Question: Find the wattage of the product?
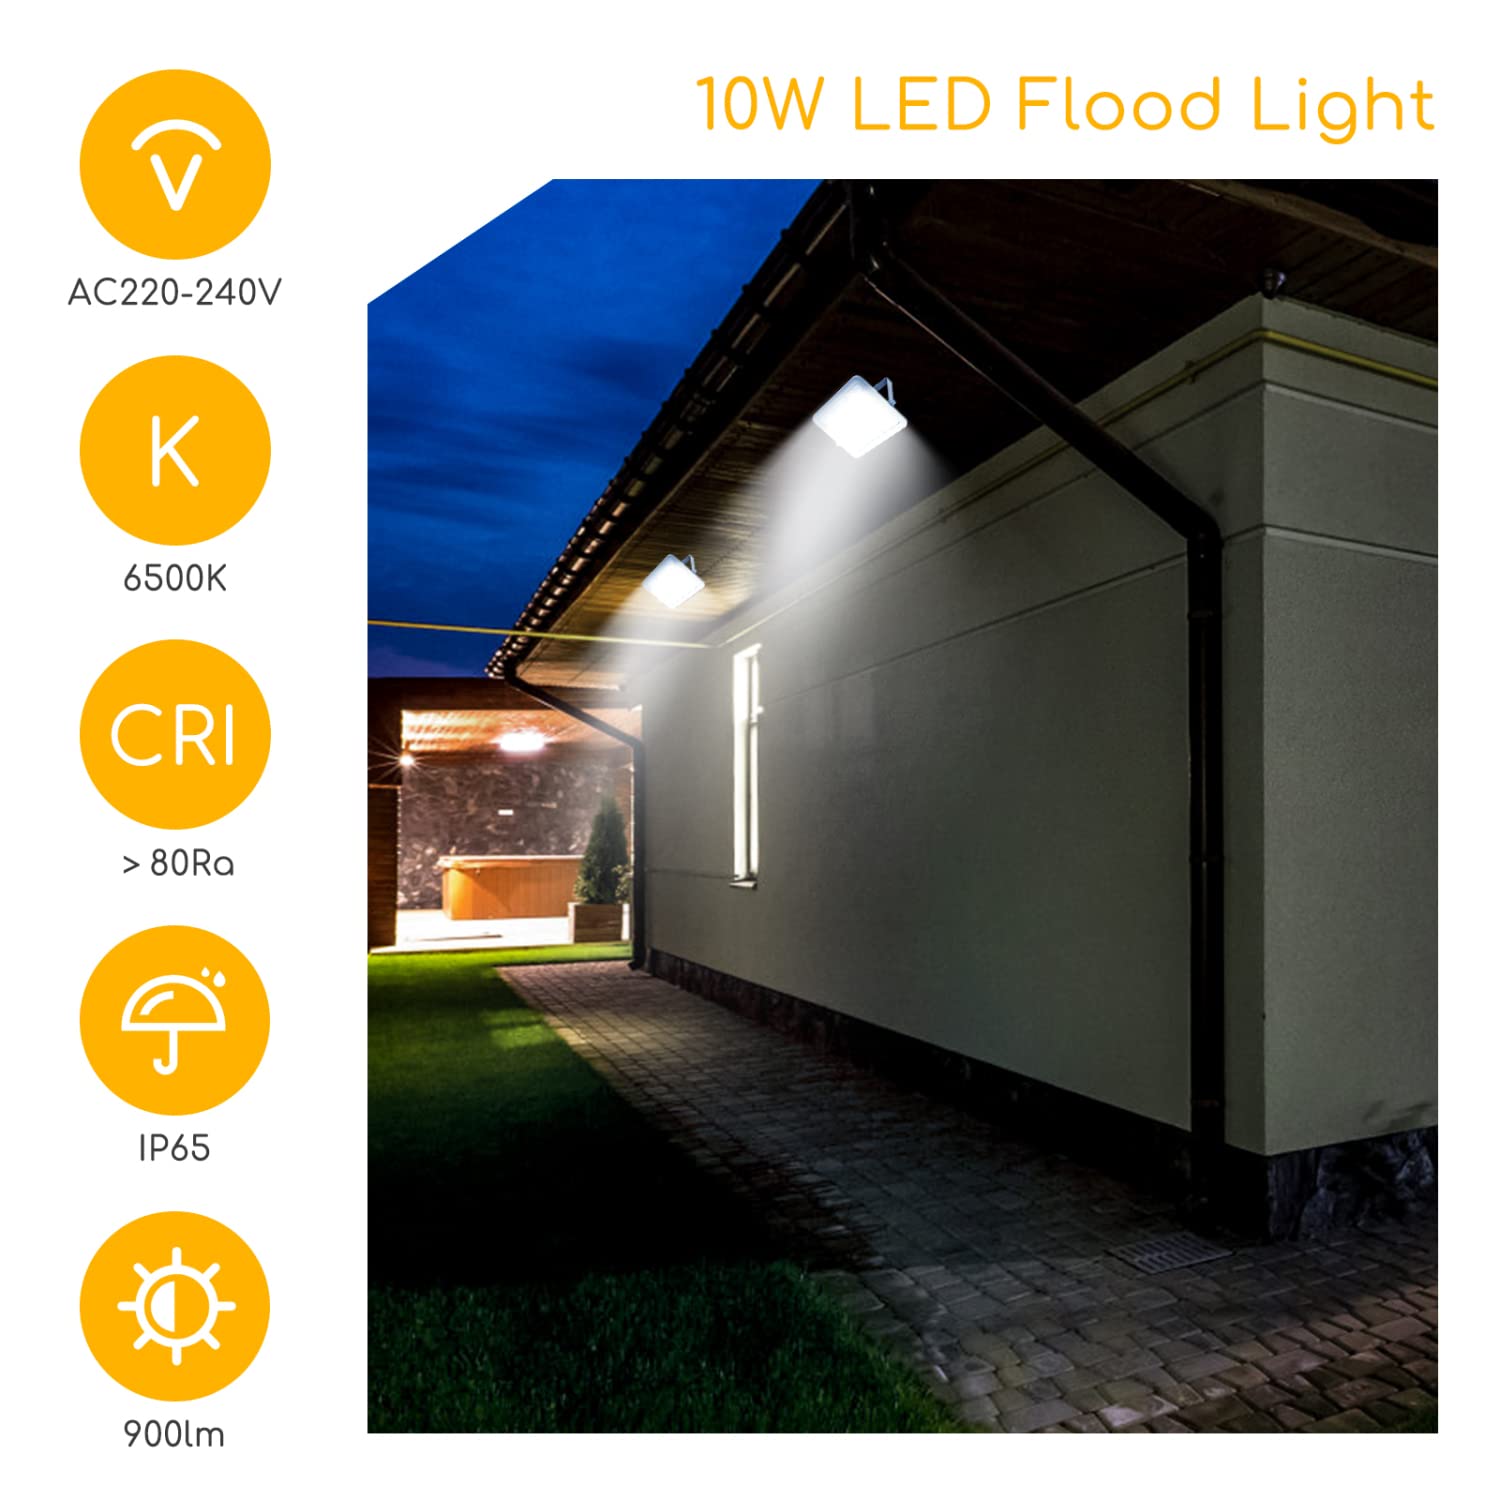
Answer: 10.0 watt